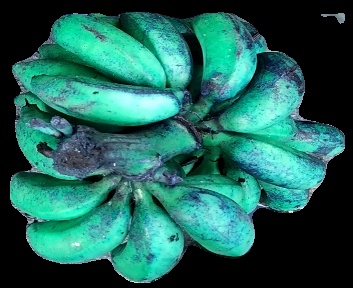
Variety: rasbale
Grade: grade3